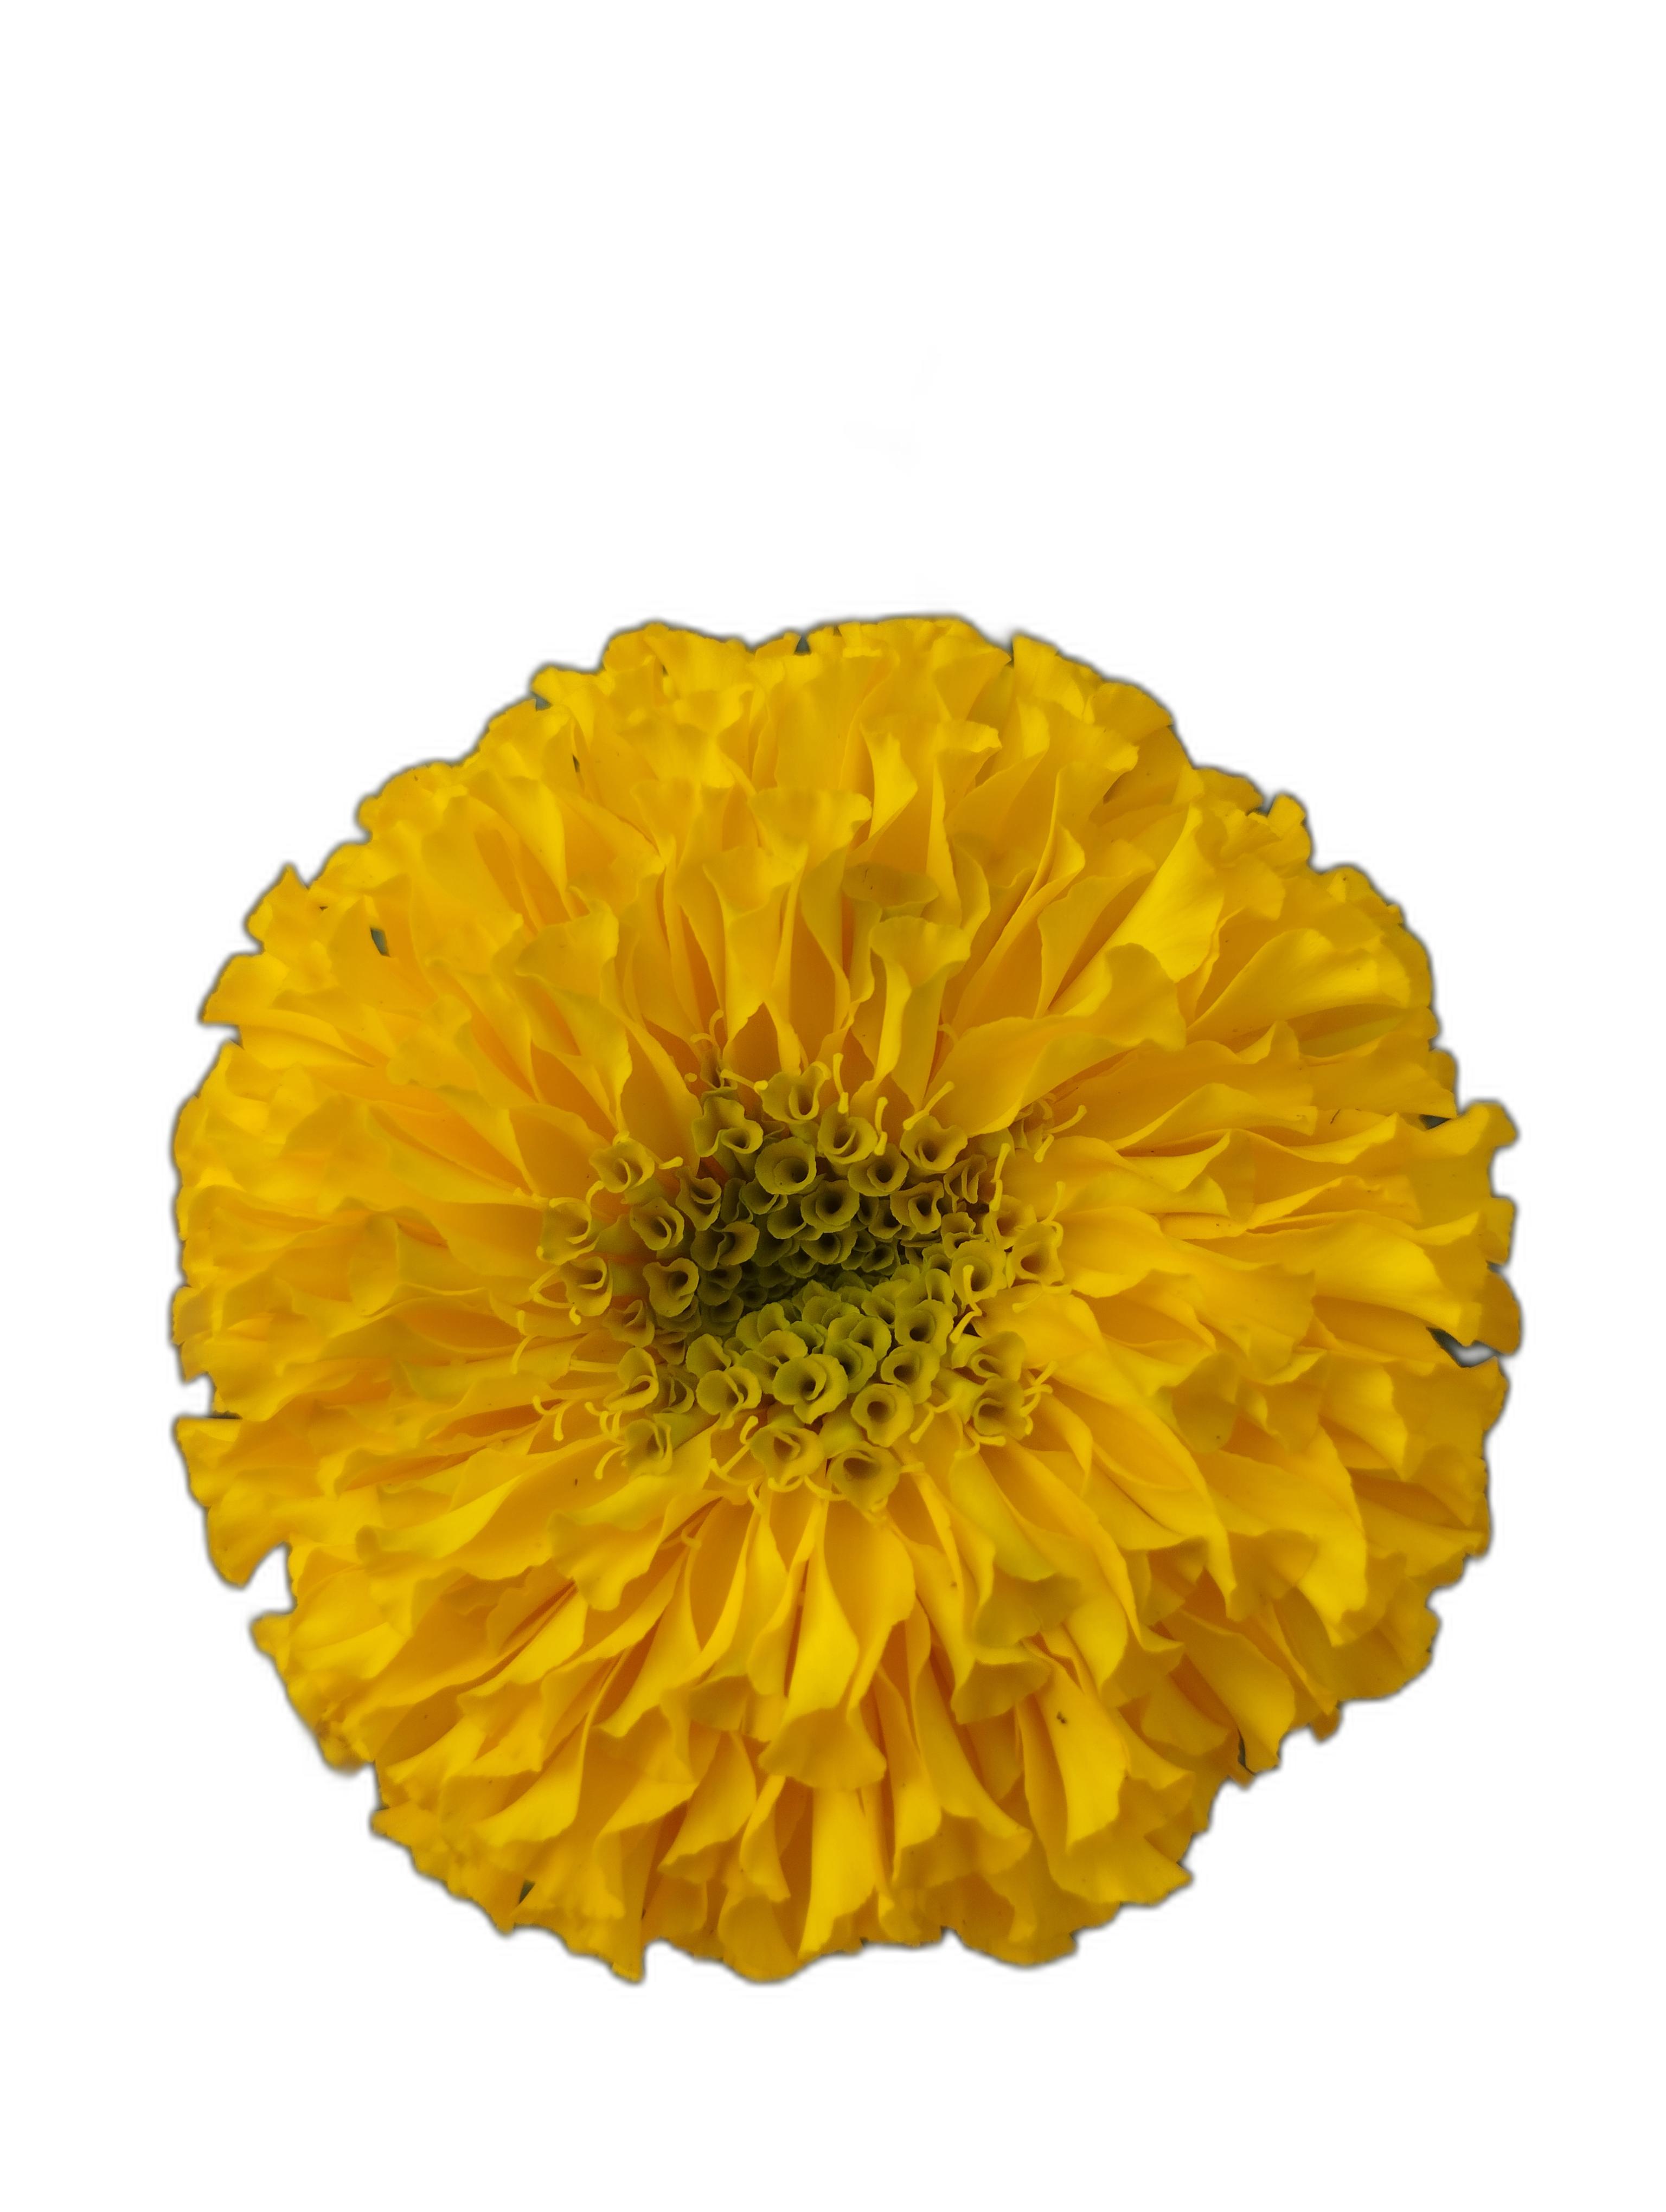
Label: Marigold